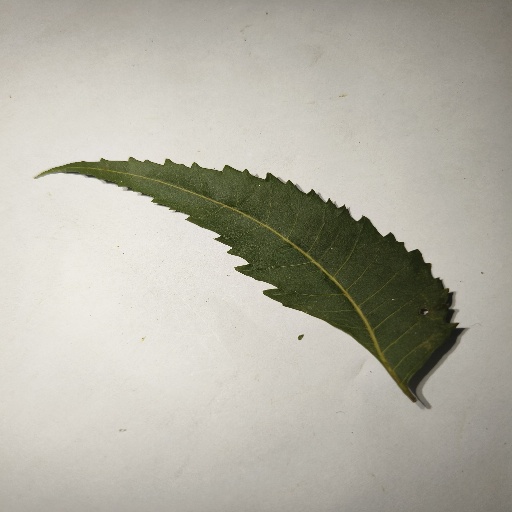
Species: Neem
Leaf condition: Healthy Leaf